Fernando Delgadillo

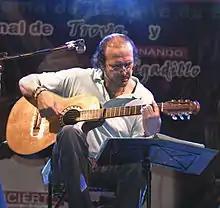
Fernando Delgadillo in 2008.

Fernando Delgadillo (born December 7, 1965) is a Mexican musician and composer. He is considered a major representative of the Folk music genre in Mexico often referred to as ¨Trova¨ . He is considered the ¨Creador de la canción informal¨ (creator of informal songs.)